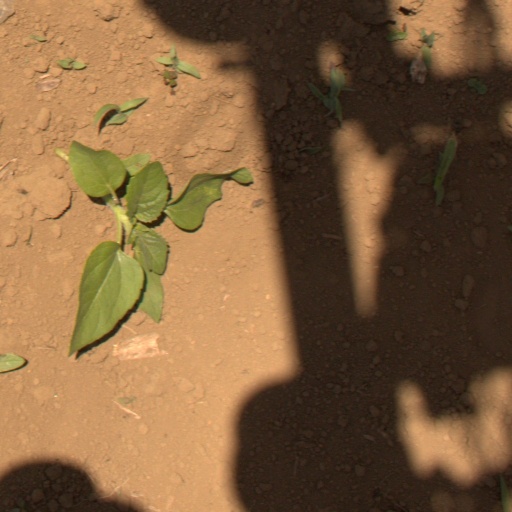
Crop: Jerusalem artichoke